Dreikönigskirche, Dresden

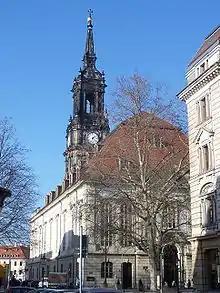
View to the entrance

After the reconstruction, the Dreikönigskirche served again the centre of the parish. On 27 October 1990, the first meeting of the Sächsischer Landtag, the new state parliament formed after the Wende, took place in the Dreikönigskirche. It served as the interim seat of parliament until the new building was completed in October 1993. The tower was restored from 1993 to 1995. It has been open to visitors since 1999.